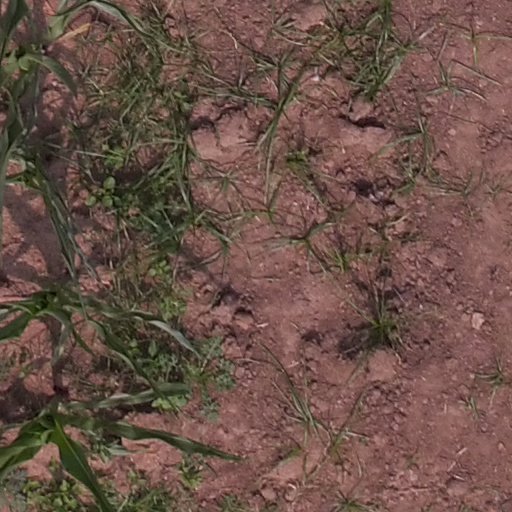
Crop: maize; corn